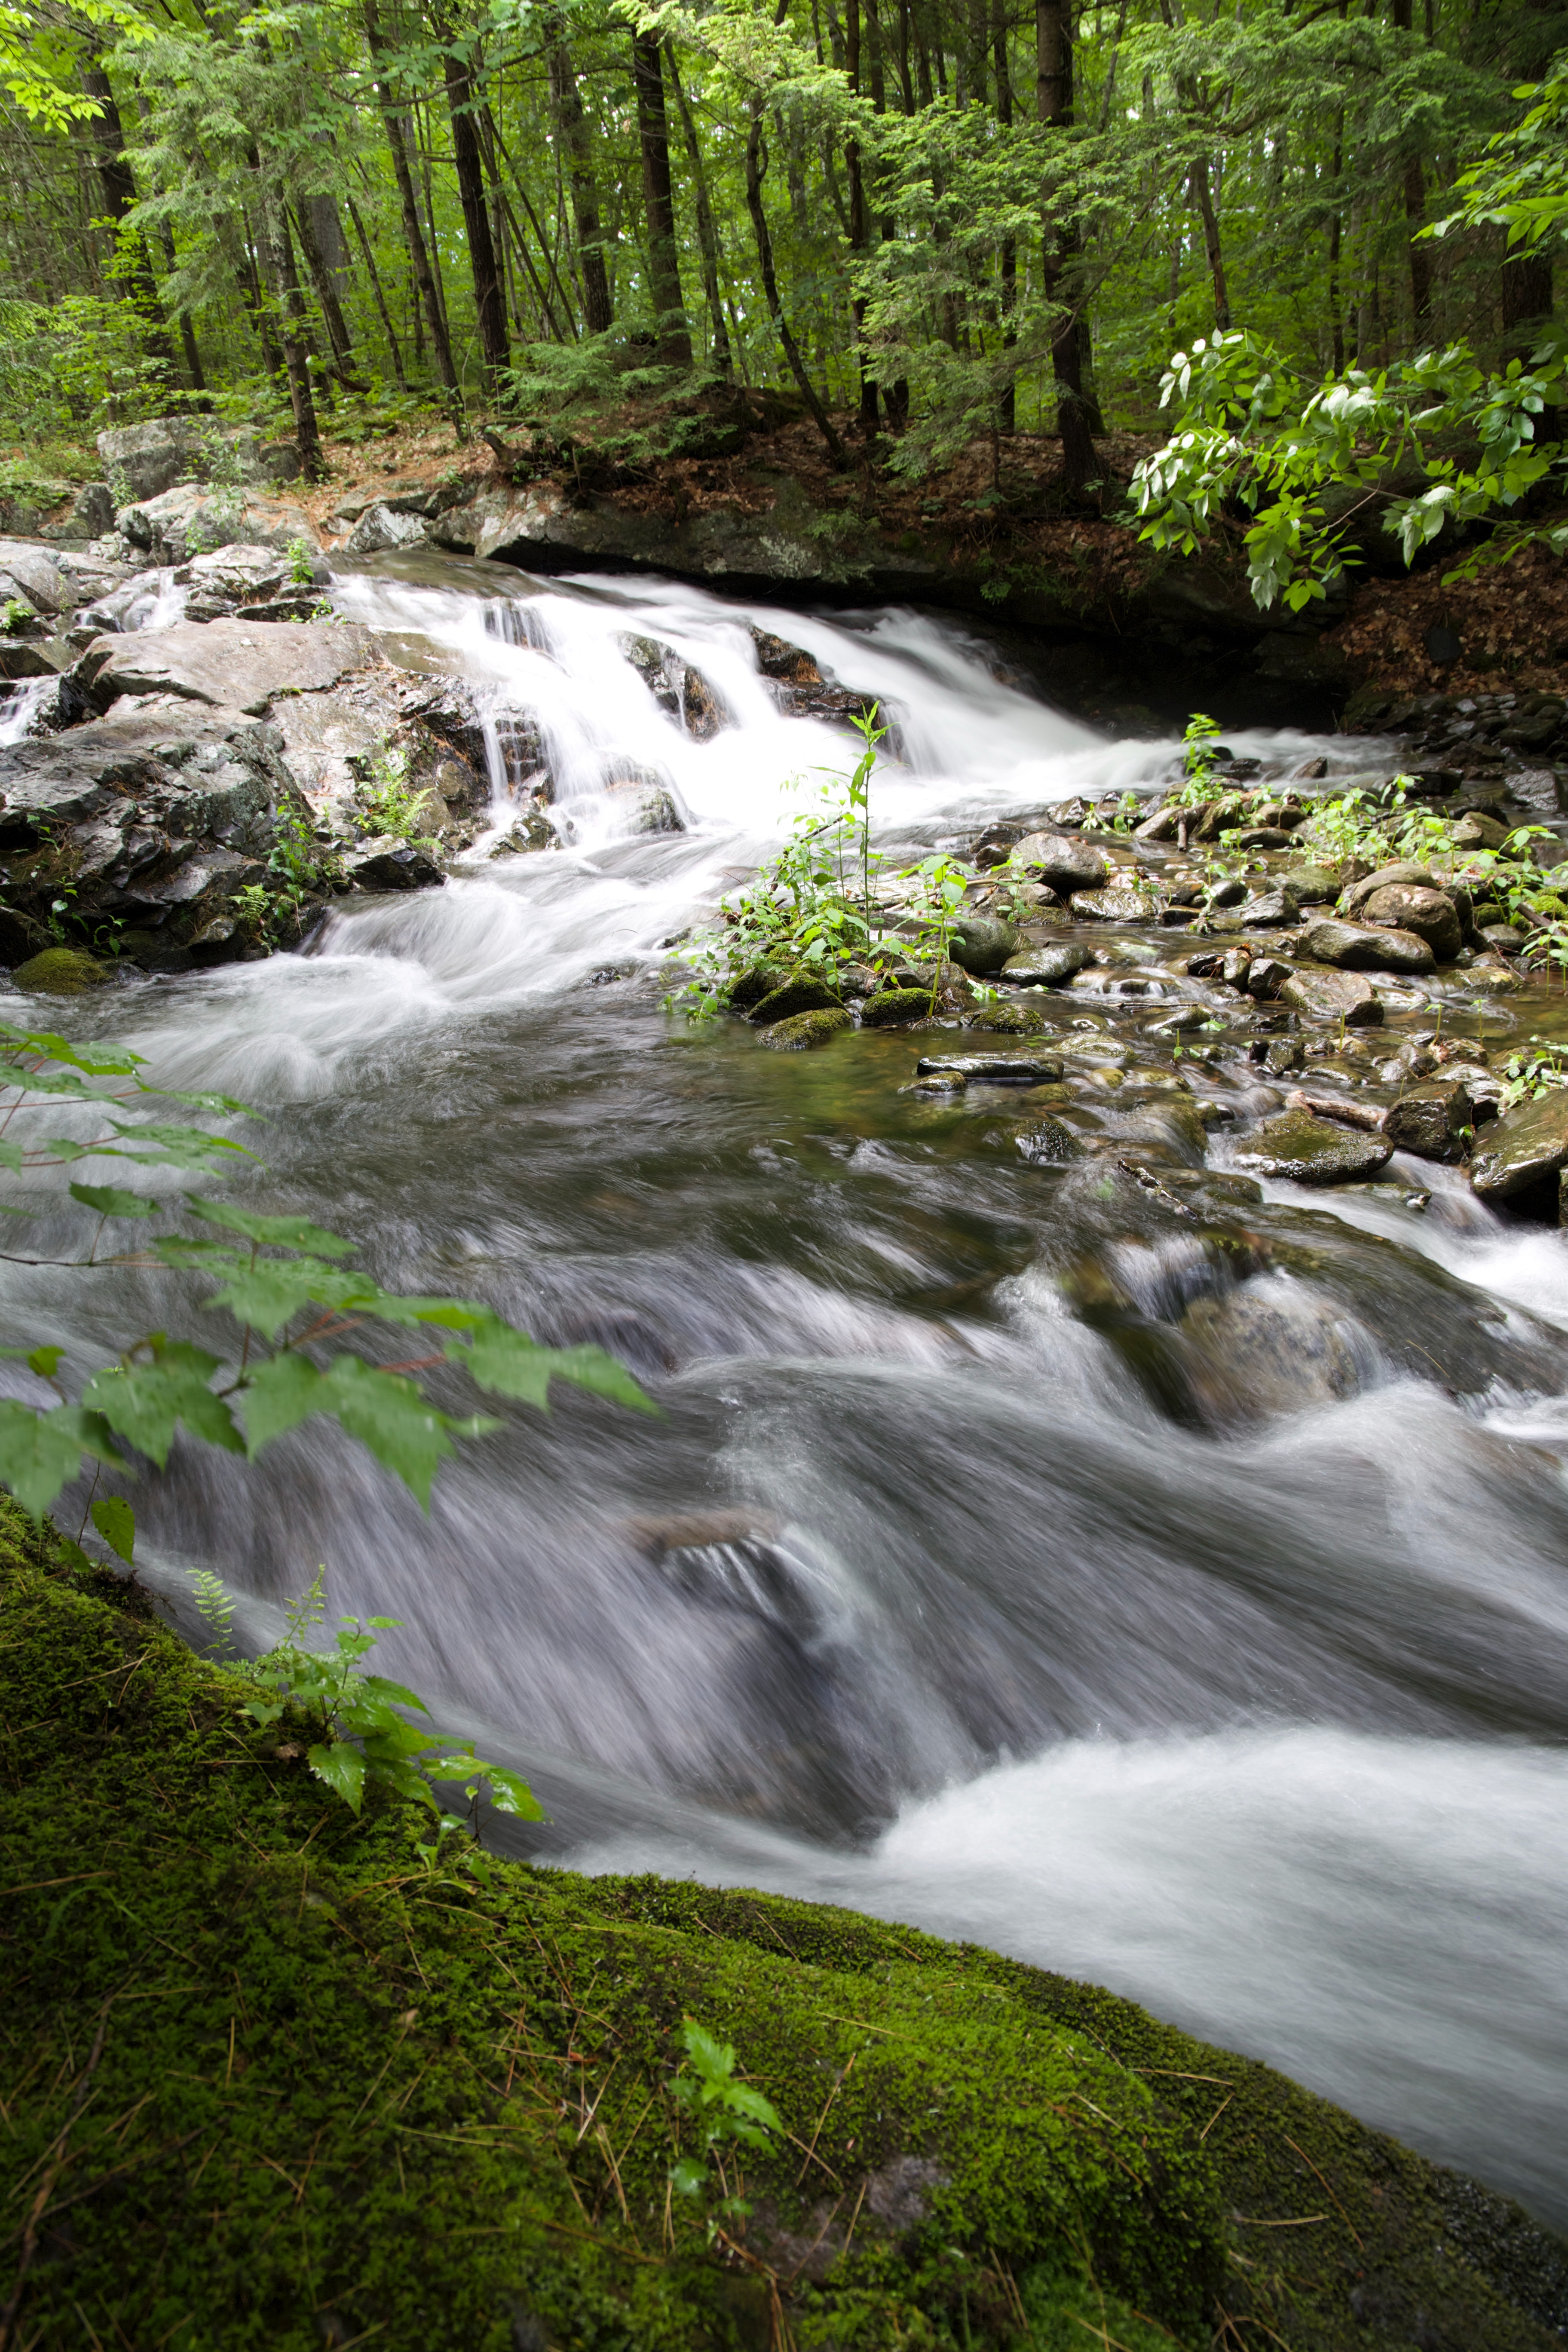
body of water, water resources, stream, nature, natural landscape, watercourse, water, waterfall, creek, green, vegetation, nature reserve, river, mountain river, wilderness, rapid, tree, rock, forest, riparian zone, ravine, spring, state park, fluvial landforms of streams, leaf, old growth forest, arroyo, water feature, tributary, landscape, plant, riparian forest, moss, valdivian temperate rain forest, bank, woodland, national park, stream bed, non vascular land plant, rainforest, vascular plant